Max Kellerman

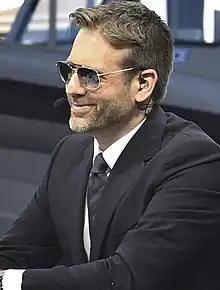
Kellerman in 2016

Max Kellerman (born August 6, 1973) is an American sports television personality and boxing commentator. Until his departure from ESPN in June 2023, he was the host of "This Just In with Max Kellerman" and the co-host of "Keyshawn, JWill and Max" on ESPN Radio. He previously was a co-host of ESPN talk show "First Take" alongside Stephen A. Smith and Molly Qerim. He also previously was the co-host of the sports radio talk show "Max & Marcellus", with Marcellus Wiley, on ESPNLA. Kellerman hosted the ESPN panel talk show "Around the Horn" from the show's inception in 2002 until 2004 and co-hosted the sports comedy talk show "SportsNation", alongside Wiley and Michelle Beadle, from 2013 until 2016. He was also a studio commentator with Brian Kenny on "Friday Night Fights" and a color commentator for "HBO World Championship Boxing" and "Boxing After Dark".